Doug Freeman

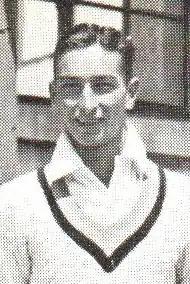
Freeman in December 1933

Douglas Linford Freeman (8 September 1914 – 31 May 1994) was a New Zealand cricketer who played in two Tests in 1933. He was born in Australia in the Sydney suburb of Randwick, and also died in Sydney.